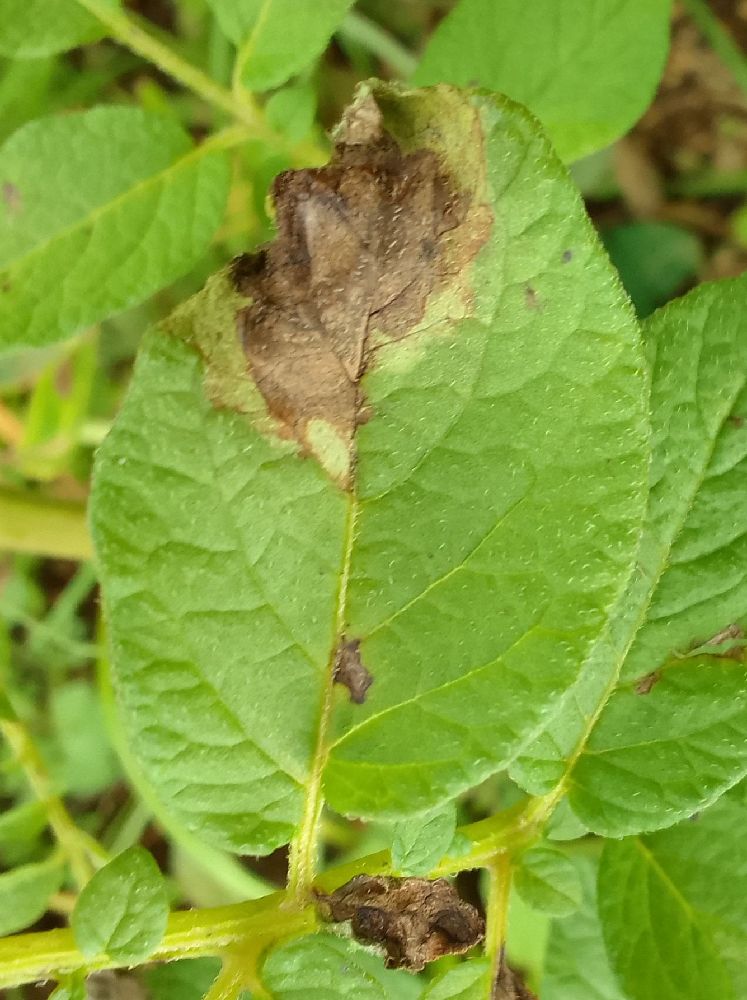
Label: Late blight